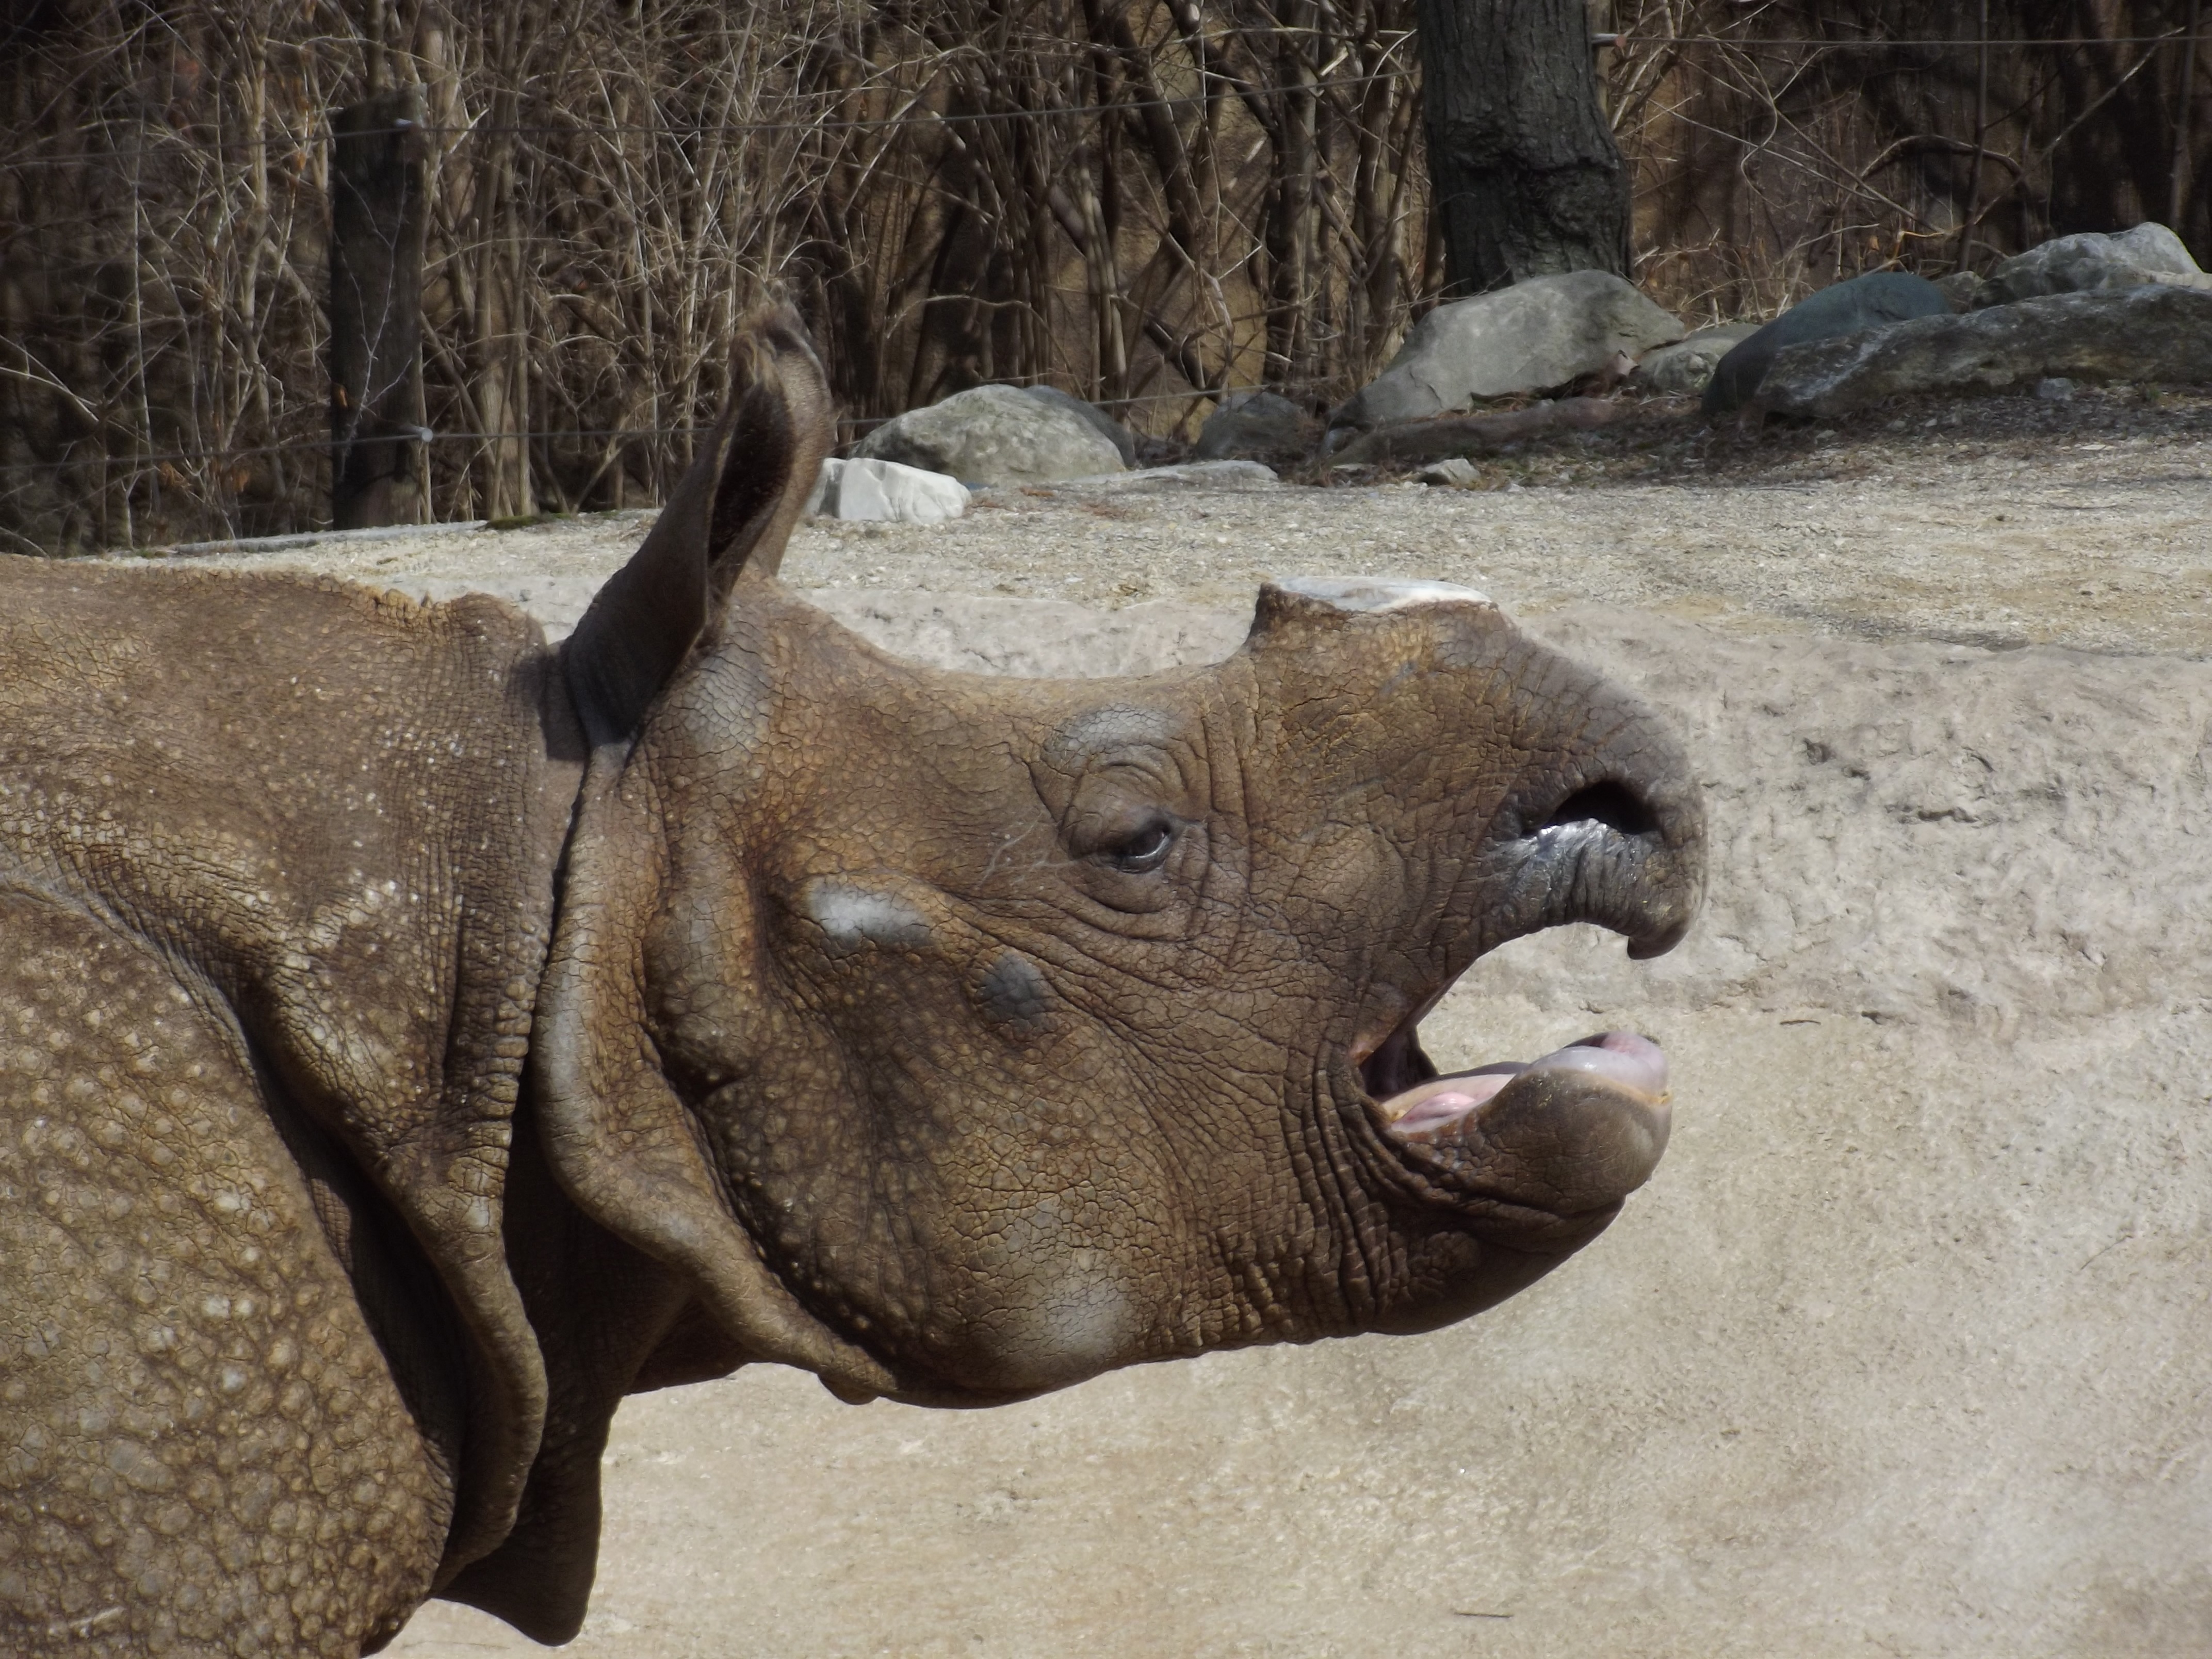
nature, wilderness, animal, asian, wildlife, wild, zoo, horn, africa, mammal, fauna, rhino, rhinoceros, endangered, safari, tapir, one horned